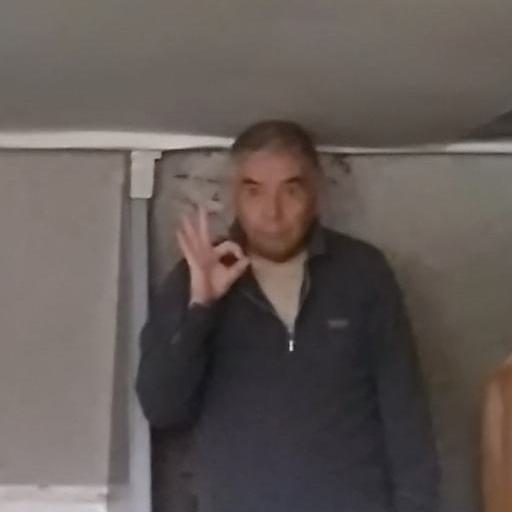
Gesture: ok